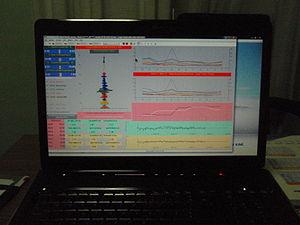
Au sens large, la rétroaction biologique ou rétrocontrôle biologique ou le biofeedback est un ensemble de techniques principalement relatives à la bioélectricité pour la mesure de fonctions organiques qui repose sur la visualisation, avec des appareils électriques, des signaux physiologiques d'un sujet conscient de ces mesures.